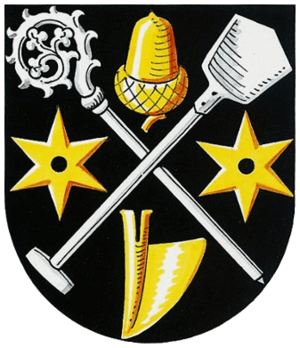
Großheide est une commune de Basse-Saxe, en Allemagne, située dans l'arrondissement d'Aurich.